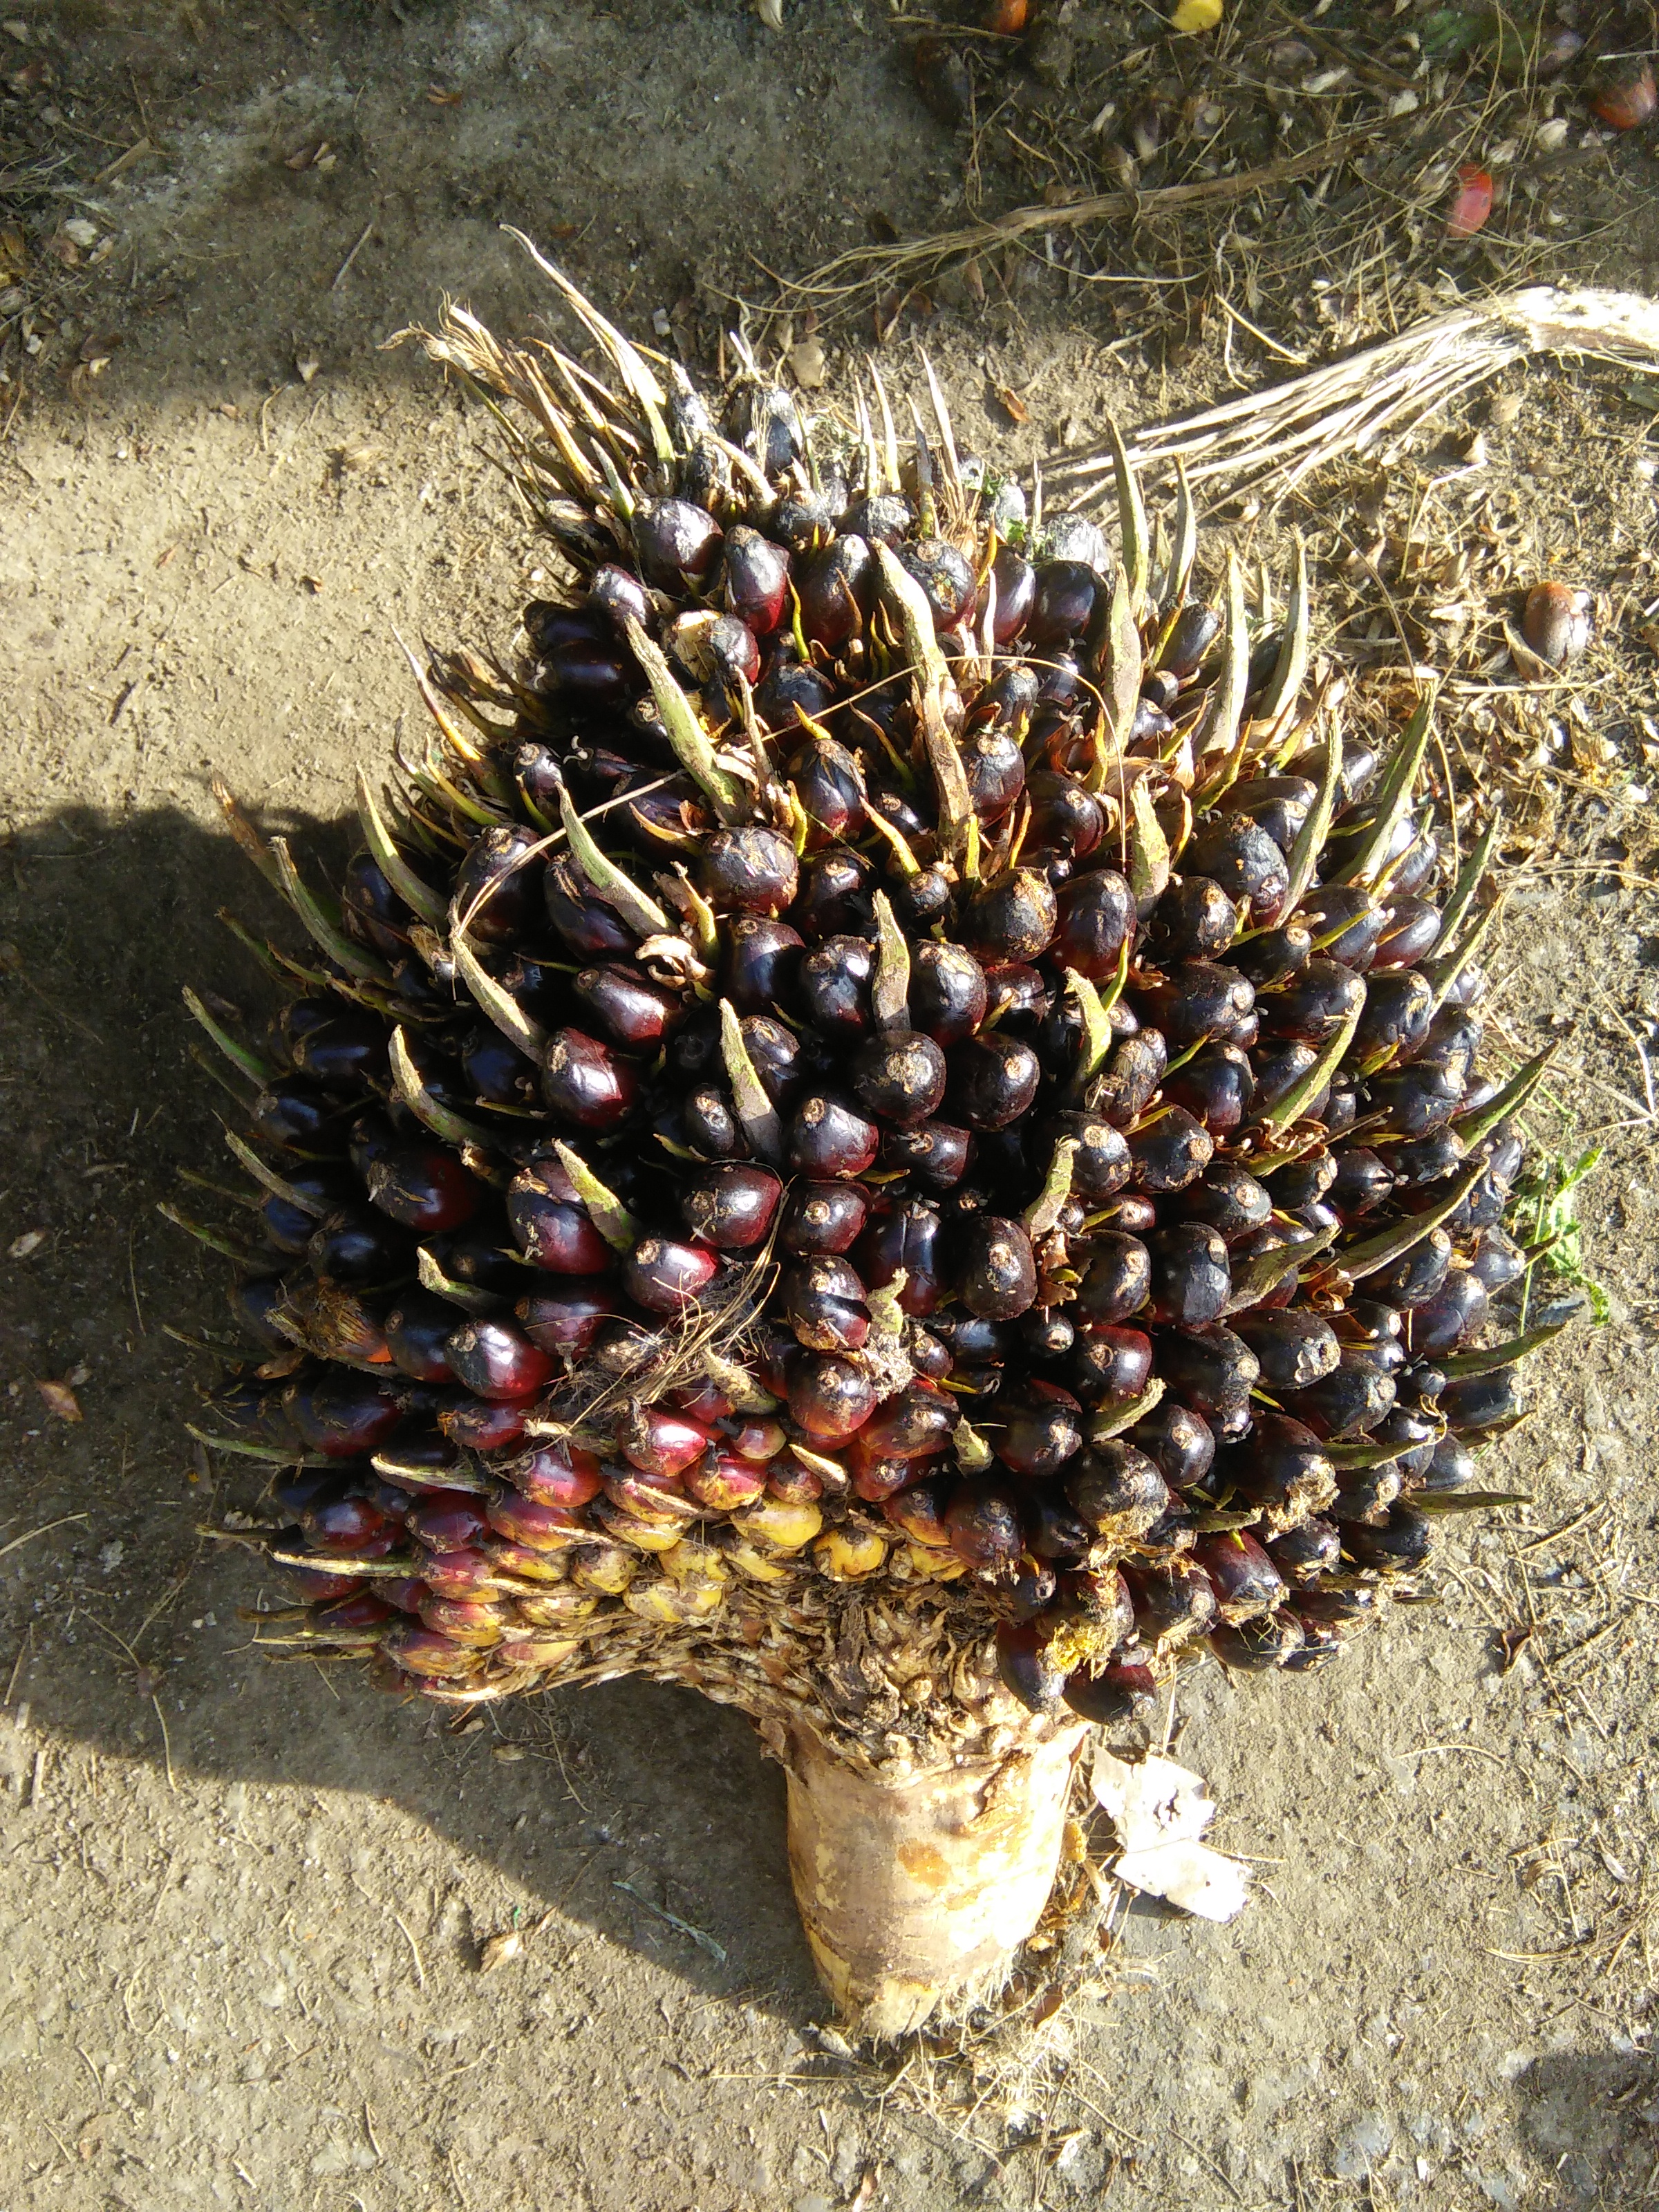
Ripeness: Unripe